Ontario Highway 402

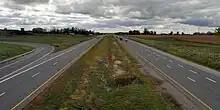
Highway 402 has a wide grass median separating the carriageways for the majority of its length.

Highway 402 begins on the Canadian side of the Blue Water Bridge. Across the St. Clair River, Highway 402 continues in Michigan as I-69 and I-94. The twin bridge crossing has six lanes of traffic and non-stop freeway access.